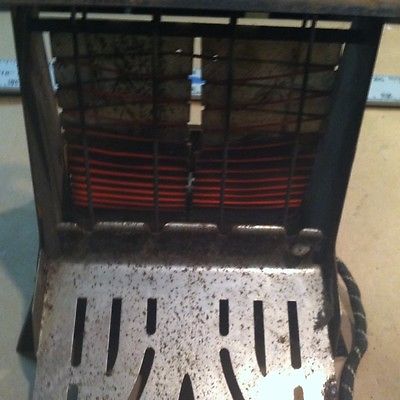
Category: toaster